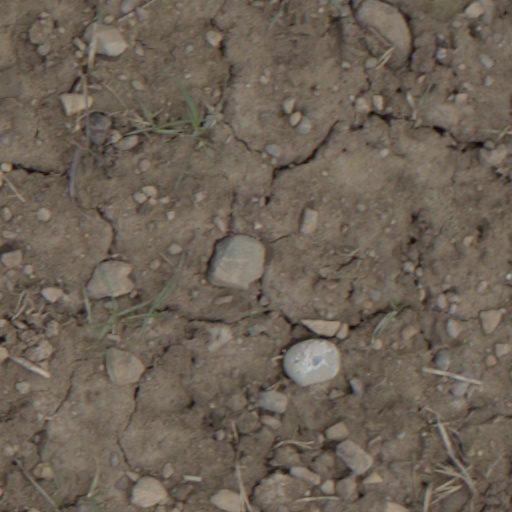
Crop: wheat